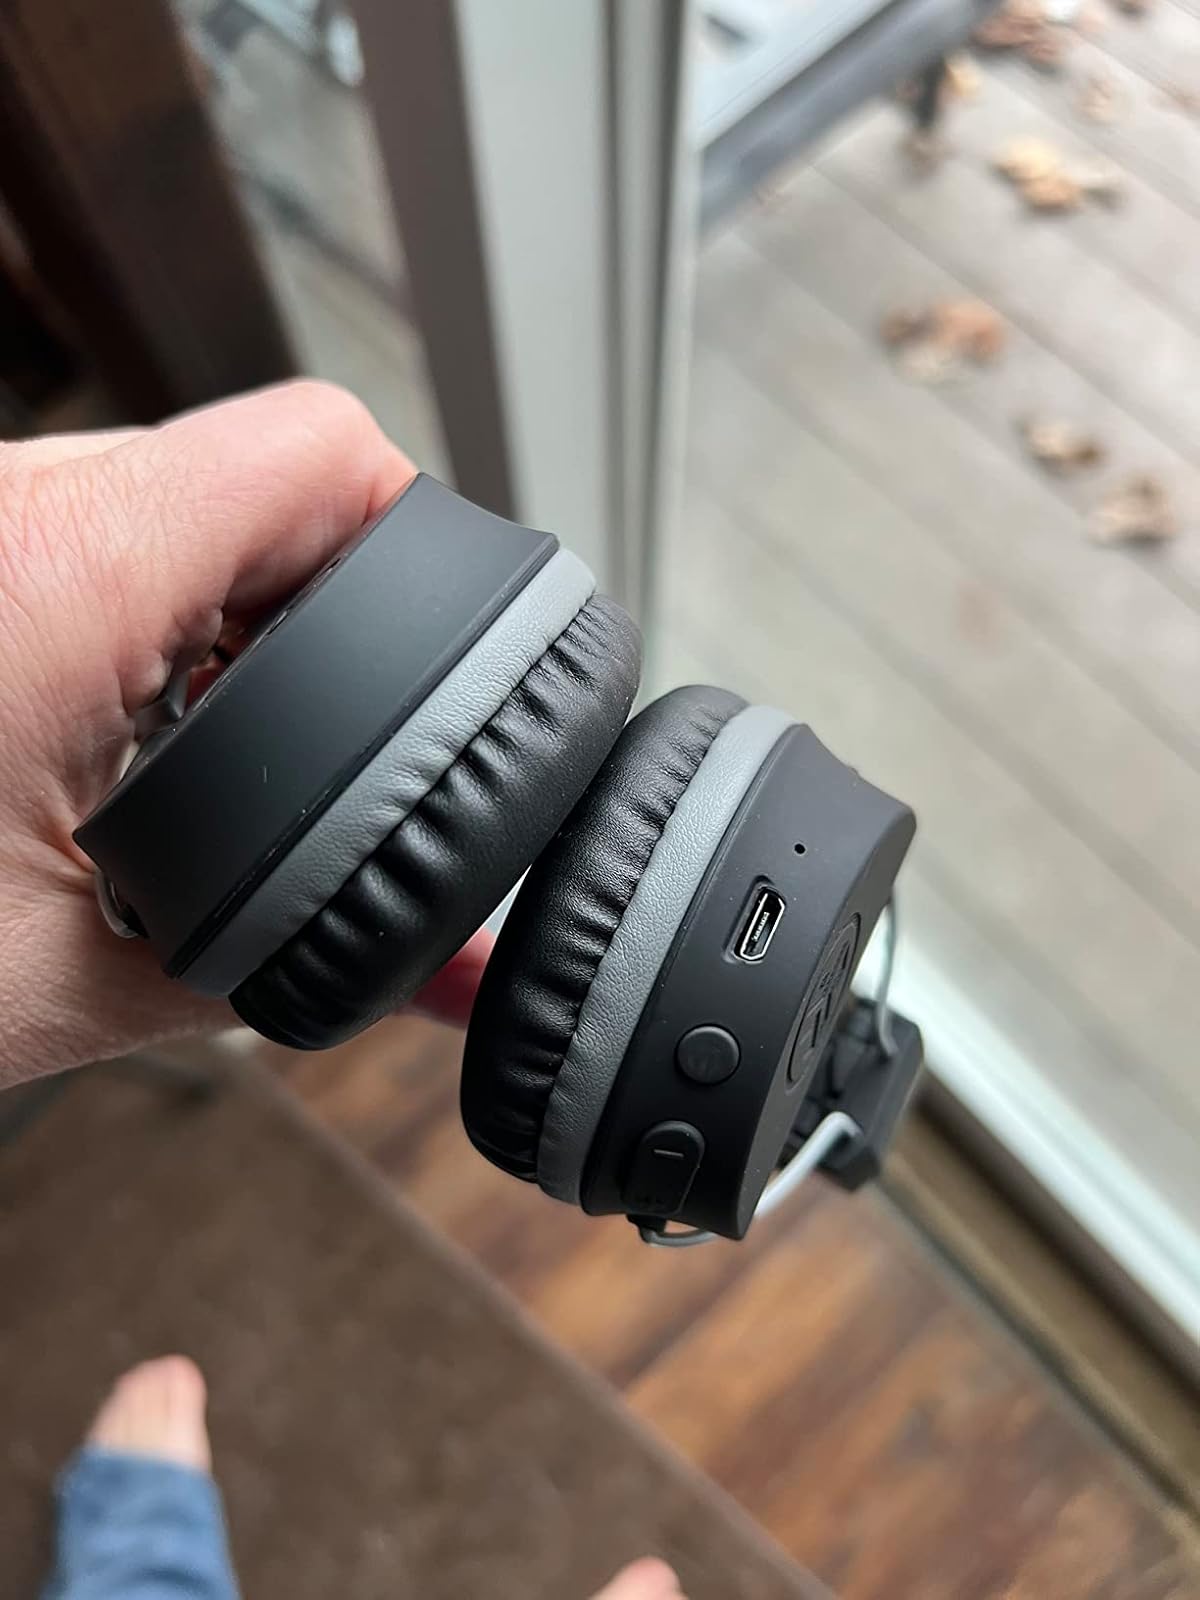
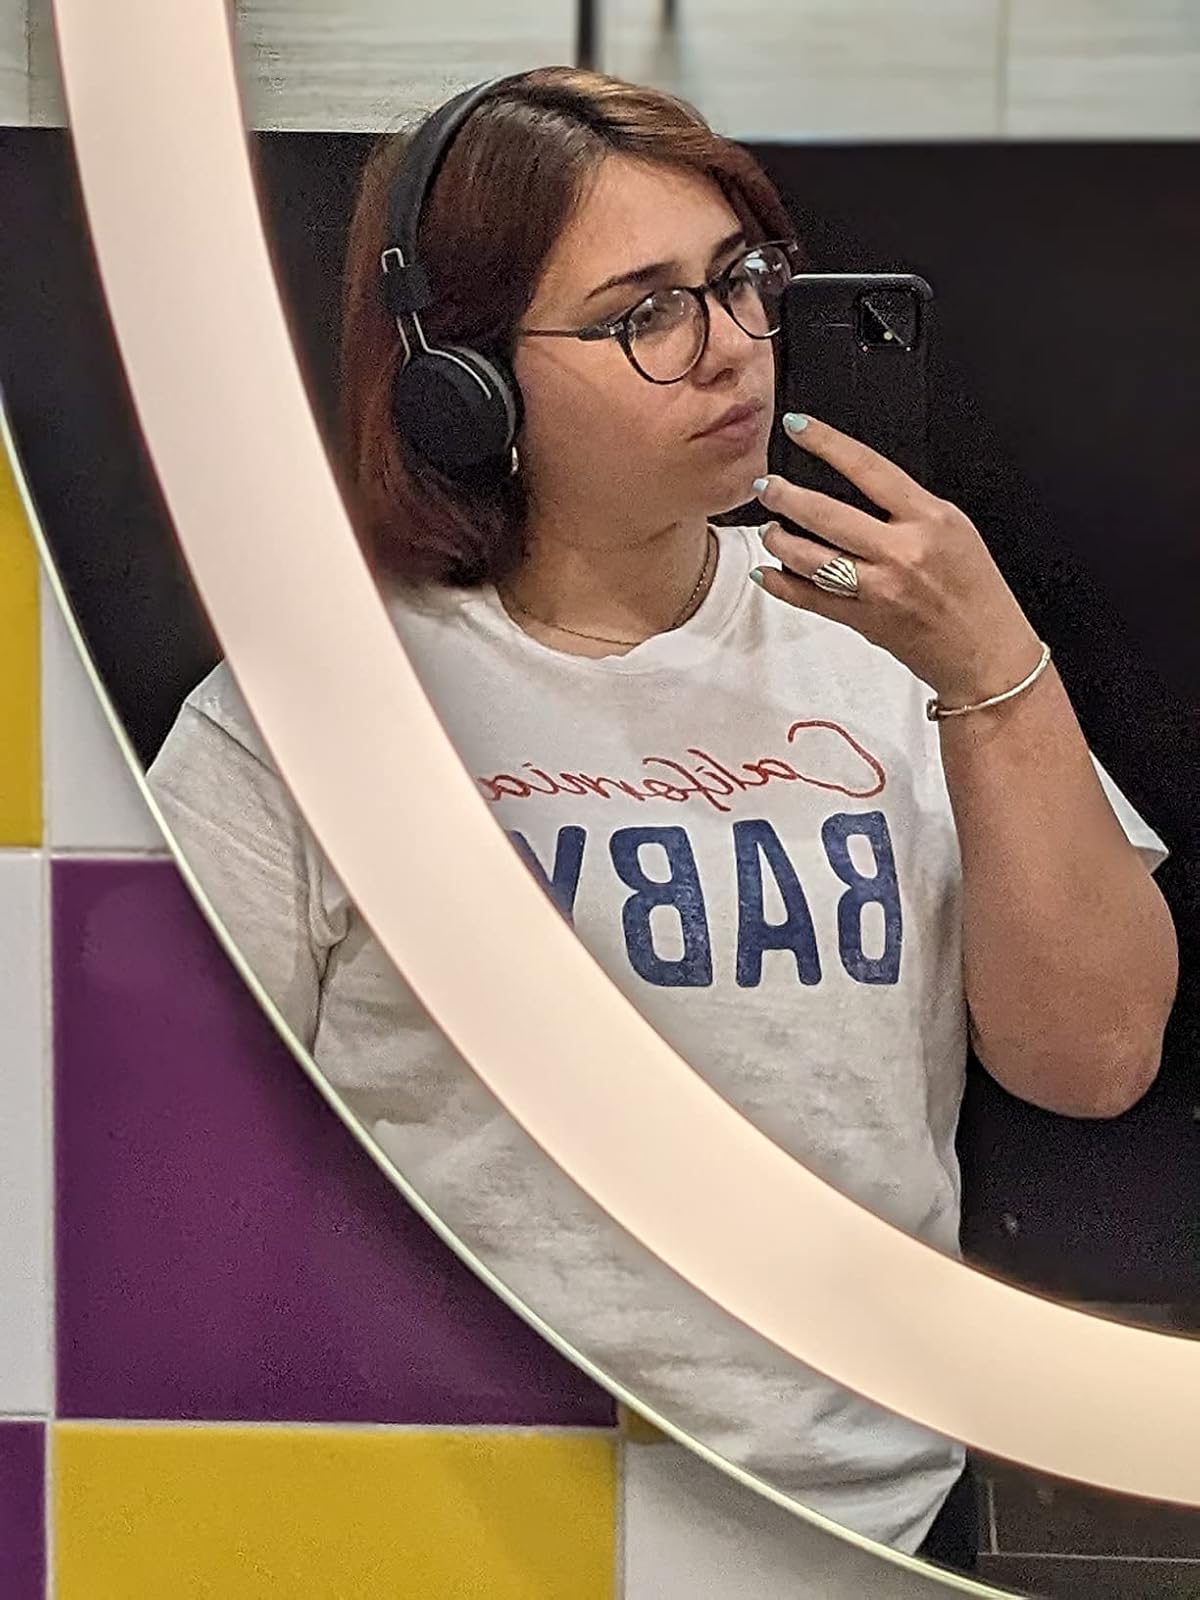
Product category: headphones
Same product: yes